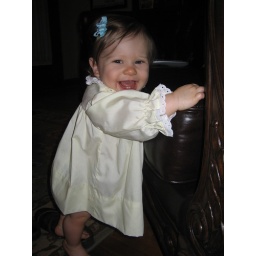
Attempts at taking Lila's 10 month picture in a yellow dress that was Mommy's. November 3, 2008